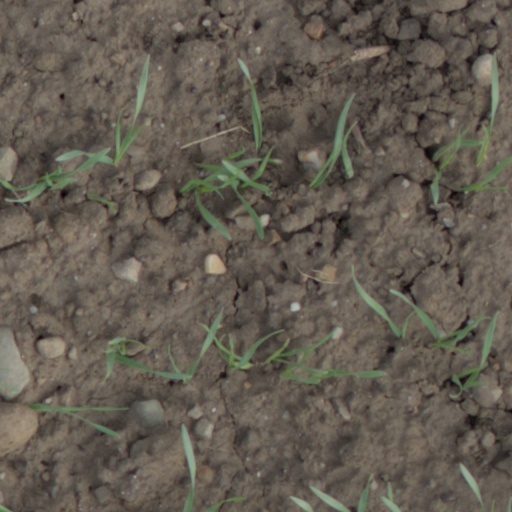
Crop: wheat